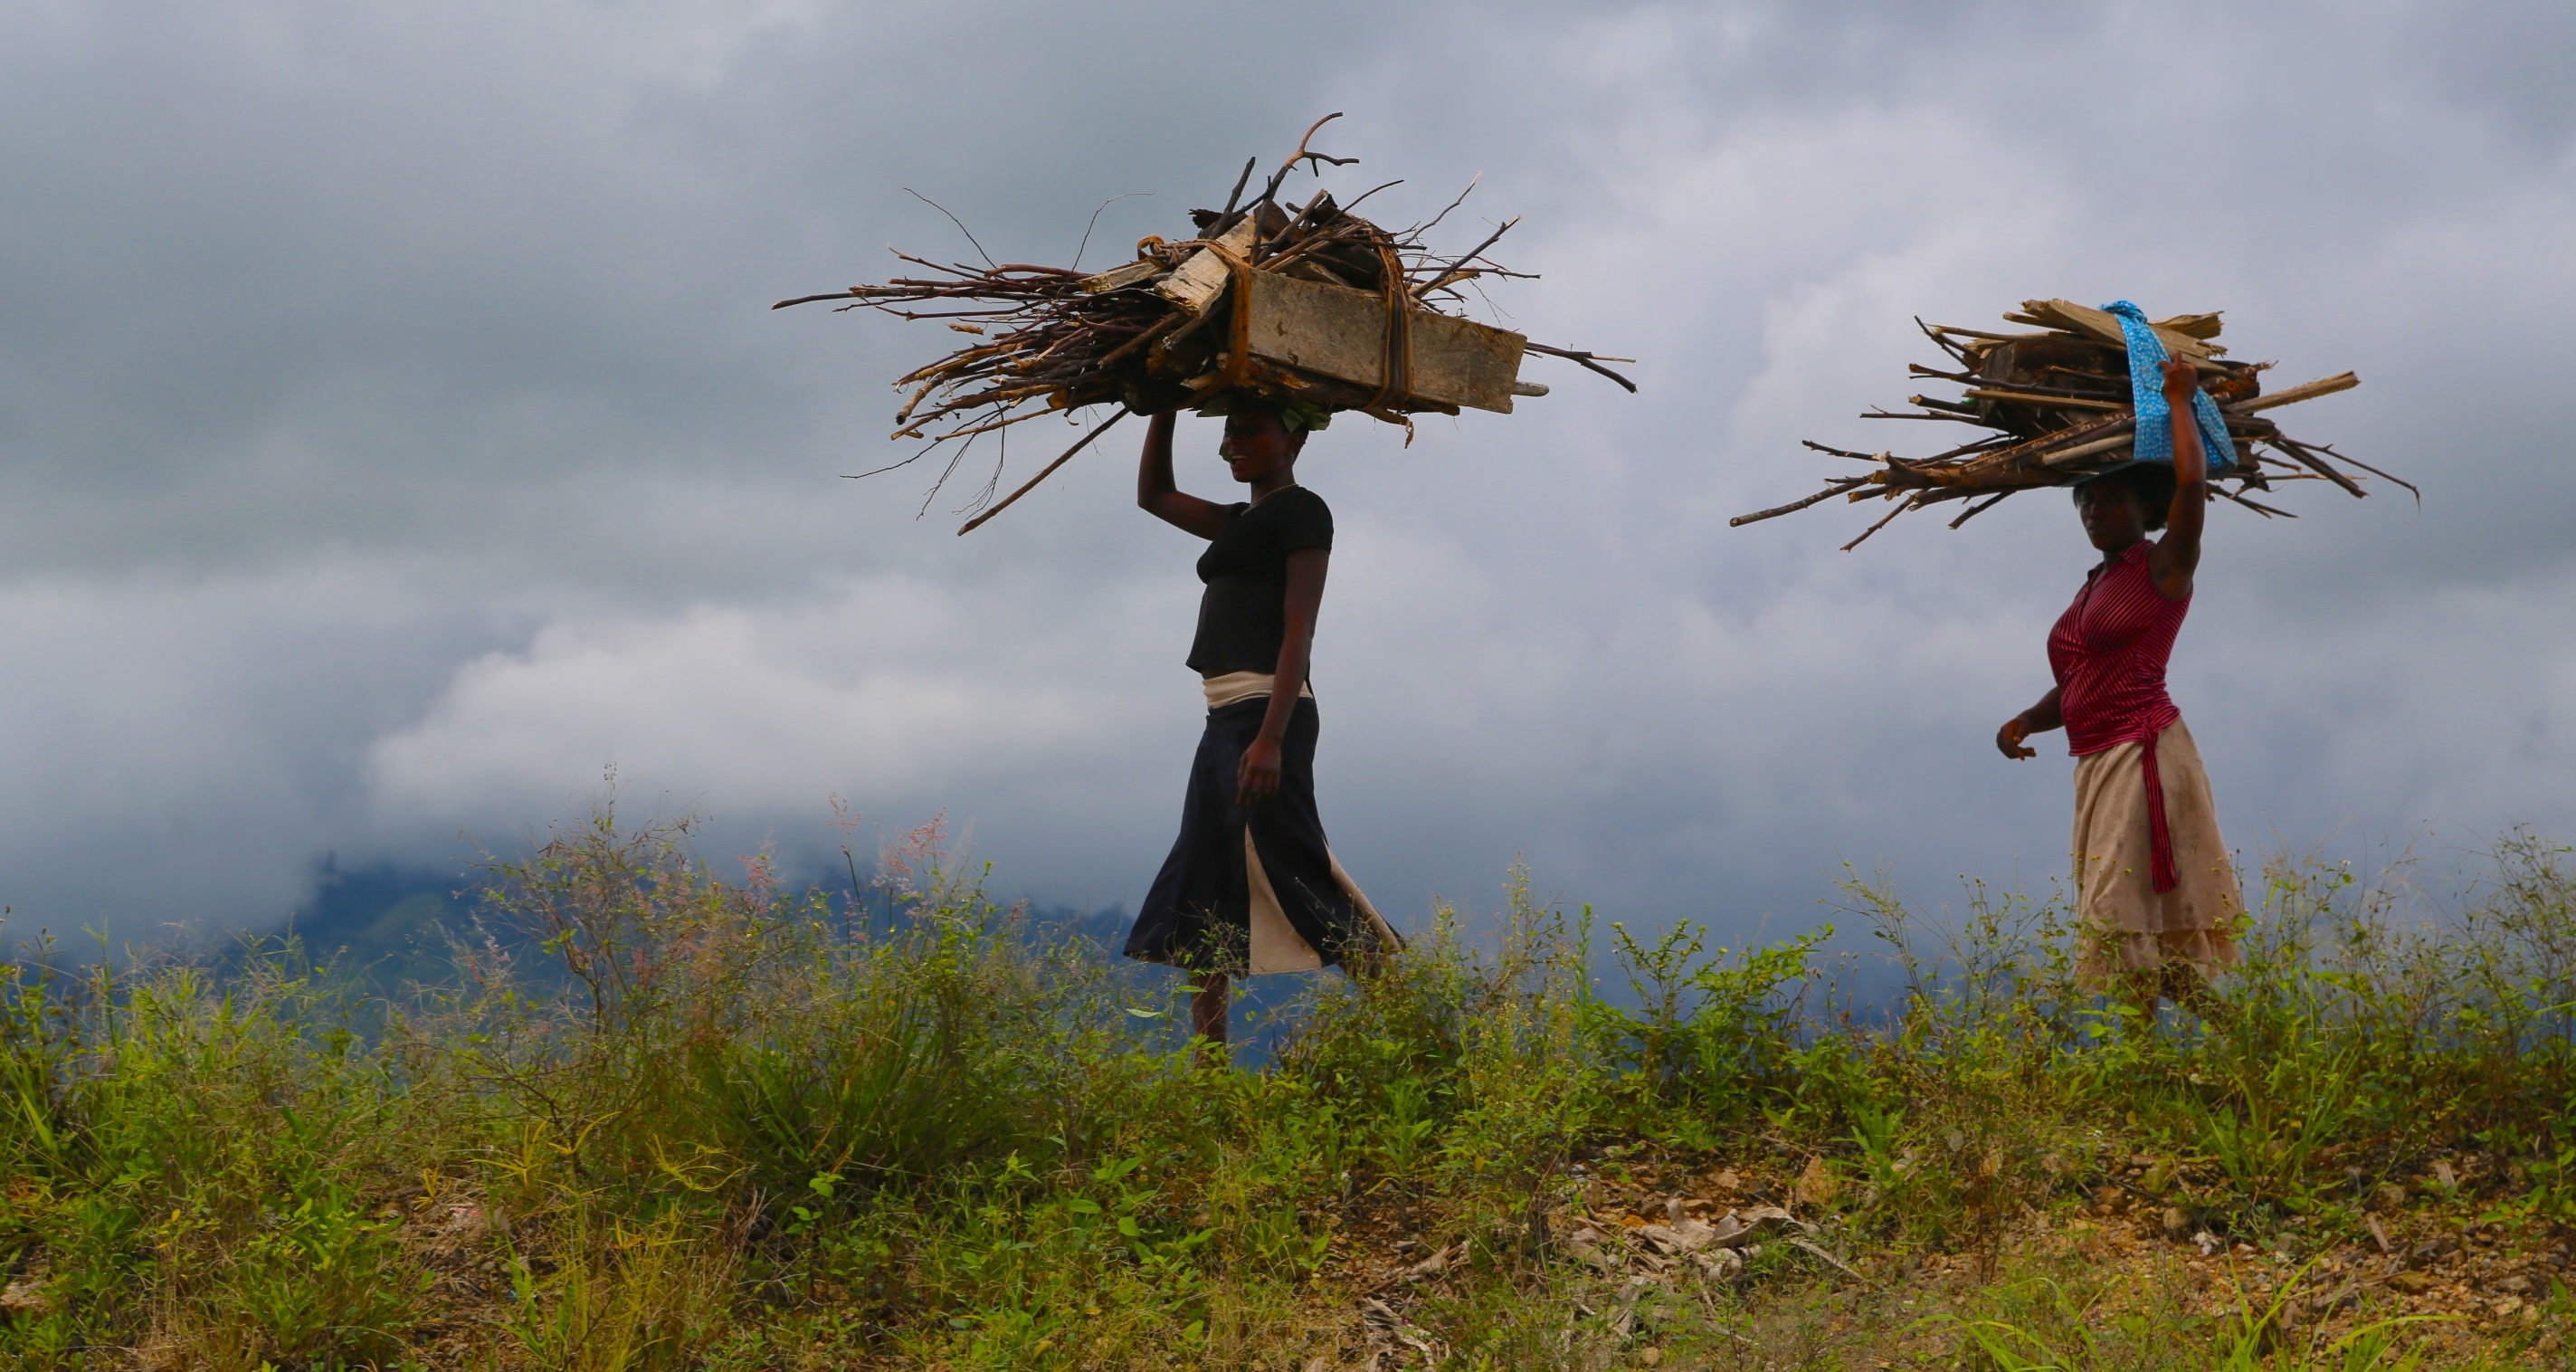
tree, nature, wilderness, wood, woman, morning, flower, windmill, wind, autumn, agriculture, flora, women, wetland, uganda, rural area, woody plant